Laura Amelia Guzmán and Israel Cárdenas

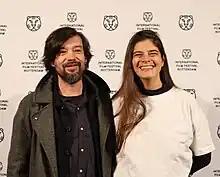
Israel Cárdenas and Laura Amelia Guzmán at the IFFR 2023 to promote their movie "Babygirl"

Laura Amelia Guzmán (born May 7, 1980) and Israel Cárdenas (born February 15, 1980) are a husband and wife directorial team.